Korail Class 311000

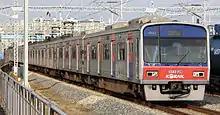
Class 311000 (1st generation) train 311-26 (ex-Class 5000 train 5–27) at Cheonan station

The Korail Class 311000 trains, some train of which were formerly identified as Korail Class 5000 trains, are commuter electric multiple units in South Korea used on Seoul Subway Line 1. Class 311000 trains were manufactured and delivered between 1996 and 2006, and again from 2012 to 2014 to expand service on the Gyeongbu Line and the Gyeongwon Line, and to replace older trains (1st and 2nd batch Class 1000 trains).